History of the United States Virgin Islands

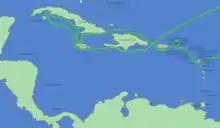
Map showing the route of Columbus' second voyage and the names he referred to islands as. The fleet arrived in the Caribbean at Guadeloupe, then traveling east towards "Santa Ursula y las Once Mil Virgenes".

The first documented Europeans to visit the islands arrived with Christopher Columbus. Blown off course during his 1493–1496 voyage, Columbus encountered Saint Croix on November 14, 1493. A boat was sent ashore to the island, the crew of which was met by the native Amerindians. Their encounter quickly erupted into violence. Columbus' voyage continued north, exploring Saint Thomas and Saint John, without sending his crew ashore.